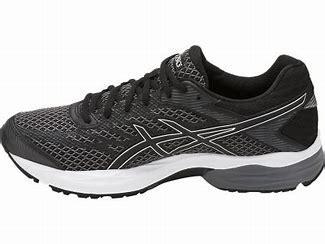
Brand: Asics
Model: Gel Flux 4